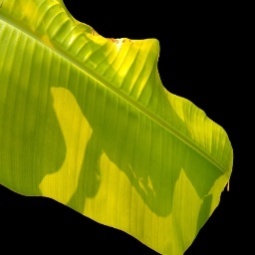
Label: Sulphur